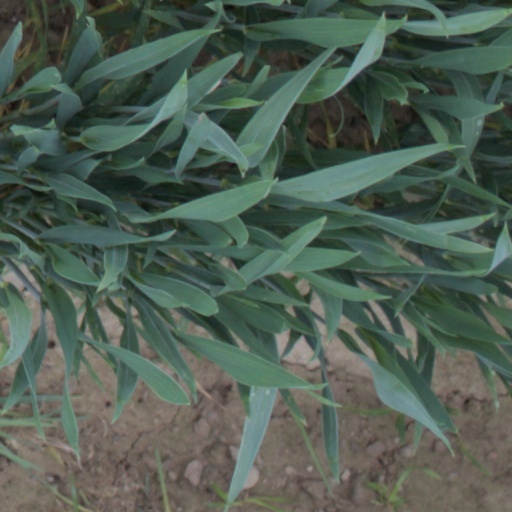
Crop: wheat